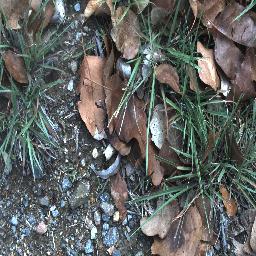
Label: negative